Plaza de Armas

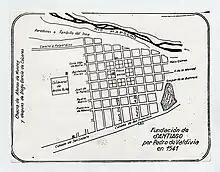
Design for Santiago, Chile, 1541

Plaza de armas (pl. ; literally "arms square" or "place-of-arms") is a Spanish term commonly used to refer to town squares in Latin America, Spain and the Philippines, as well as a name commonly given to them; some examples also being found in North America. In the central region of Mexico this space is known as the Zócalo and in Central America as the Parque Central (central park). While some large cities have both a plaza de armas and a plaza mayor, in most cities those are two names for the same place.